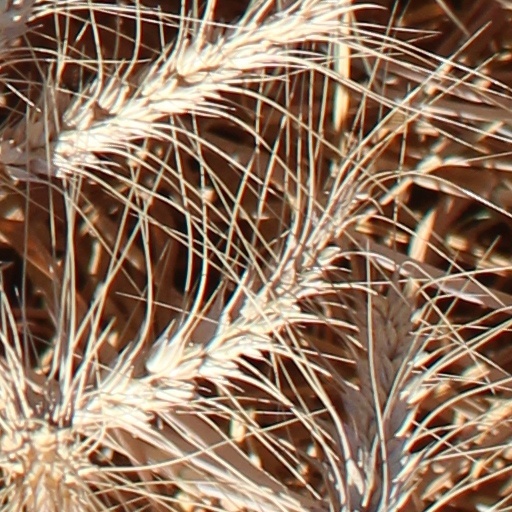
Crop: wheat